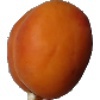
Label: Apricot 1